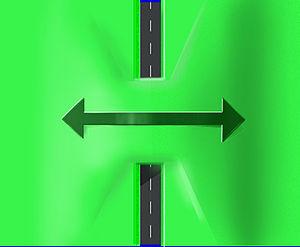
Schéma de principe très simplifié d'un écoduc (passage à faune) contruit au dessus d'une route (avec forme en ""diabolo""). En réalité des aménagements adaptés aux animaux et organismes que l'on souhaite voir ou faire traverser sont faits sur ces passages. (arbres, buissons, mares, roches, bois-mort, etc.). Ce type de passage n'est généralement pas ouvert au public, car l'odeur humaine ou l'odeur laissé par les chiens peuvent faire fuir certains animaux. Des protection limitant le bruit et l'éclairage artificiel, ou les pinceaux lumineux des phares sont souvent installés en bordure de la partie supérieure du passage."
Les écoducs sont des passages construits ou « réservés » dans un milieu aménagé, pour permettre aux espèces animales, végétales, fongiques, etc. de traverser des obstacles construits par l'être humain ou résultant de ses activités. On parle souvent de passages « supérieurs » ou « inférieurs » selon qu'ils passent au-dessus ou en dessous de l'infrastructure fragmentante. Celle-ci est le plus souvent une infrastructure de transport de personnes, de biens ou d'énergie, mais il peut s'agir d'autres éléments fragmentants du paysage.